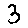
Label: 3